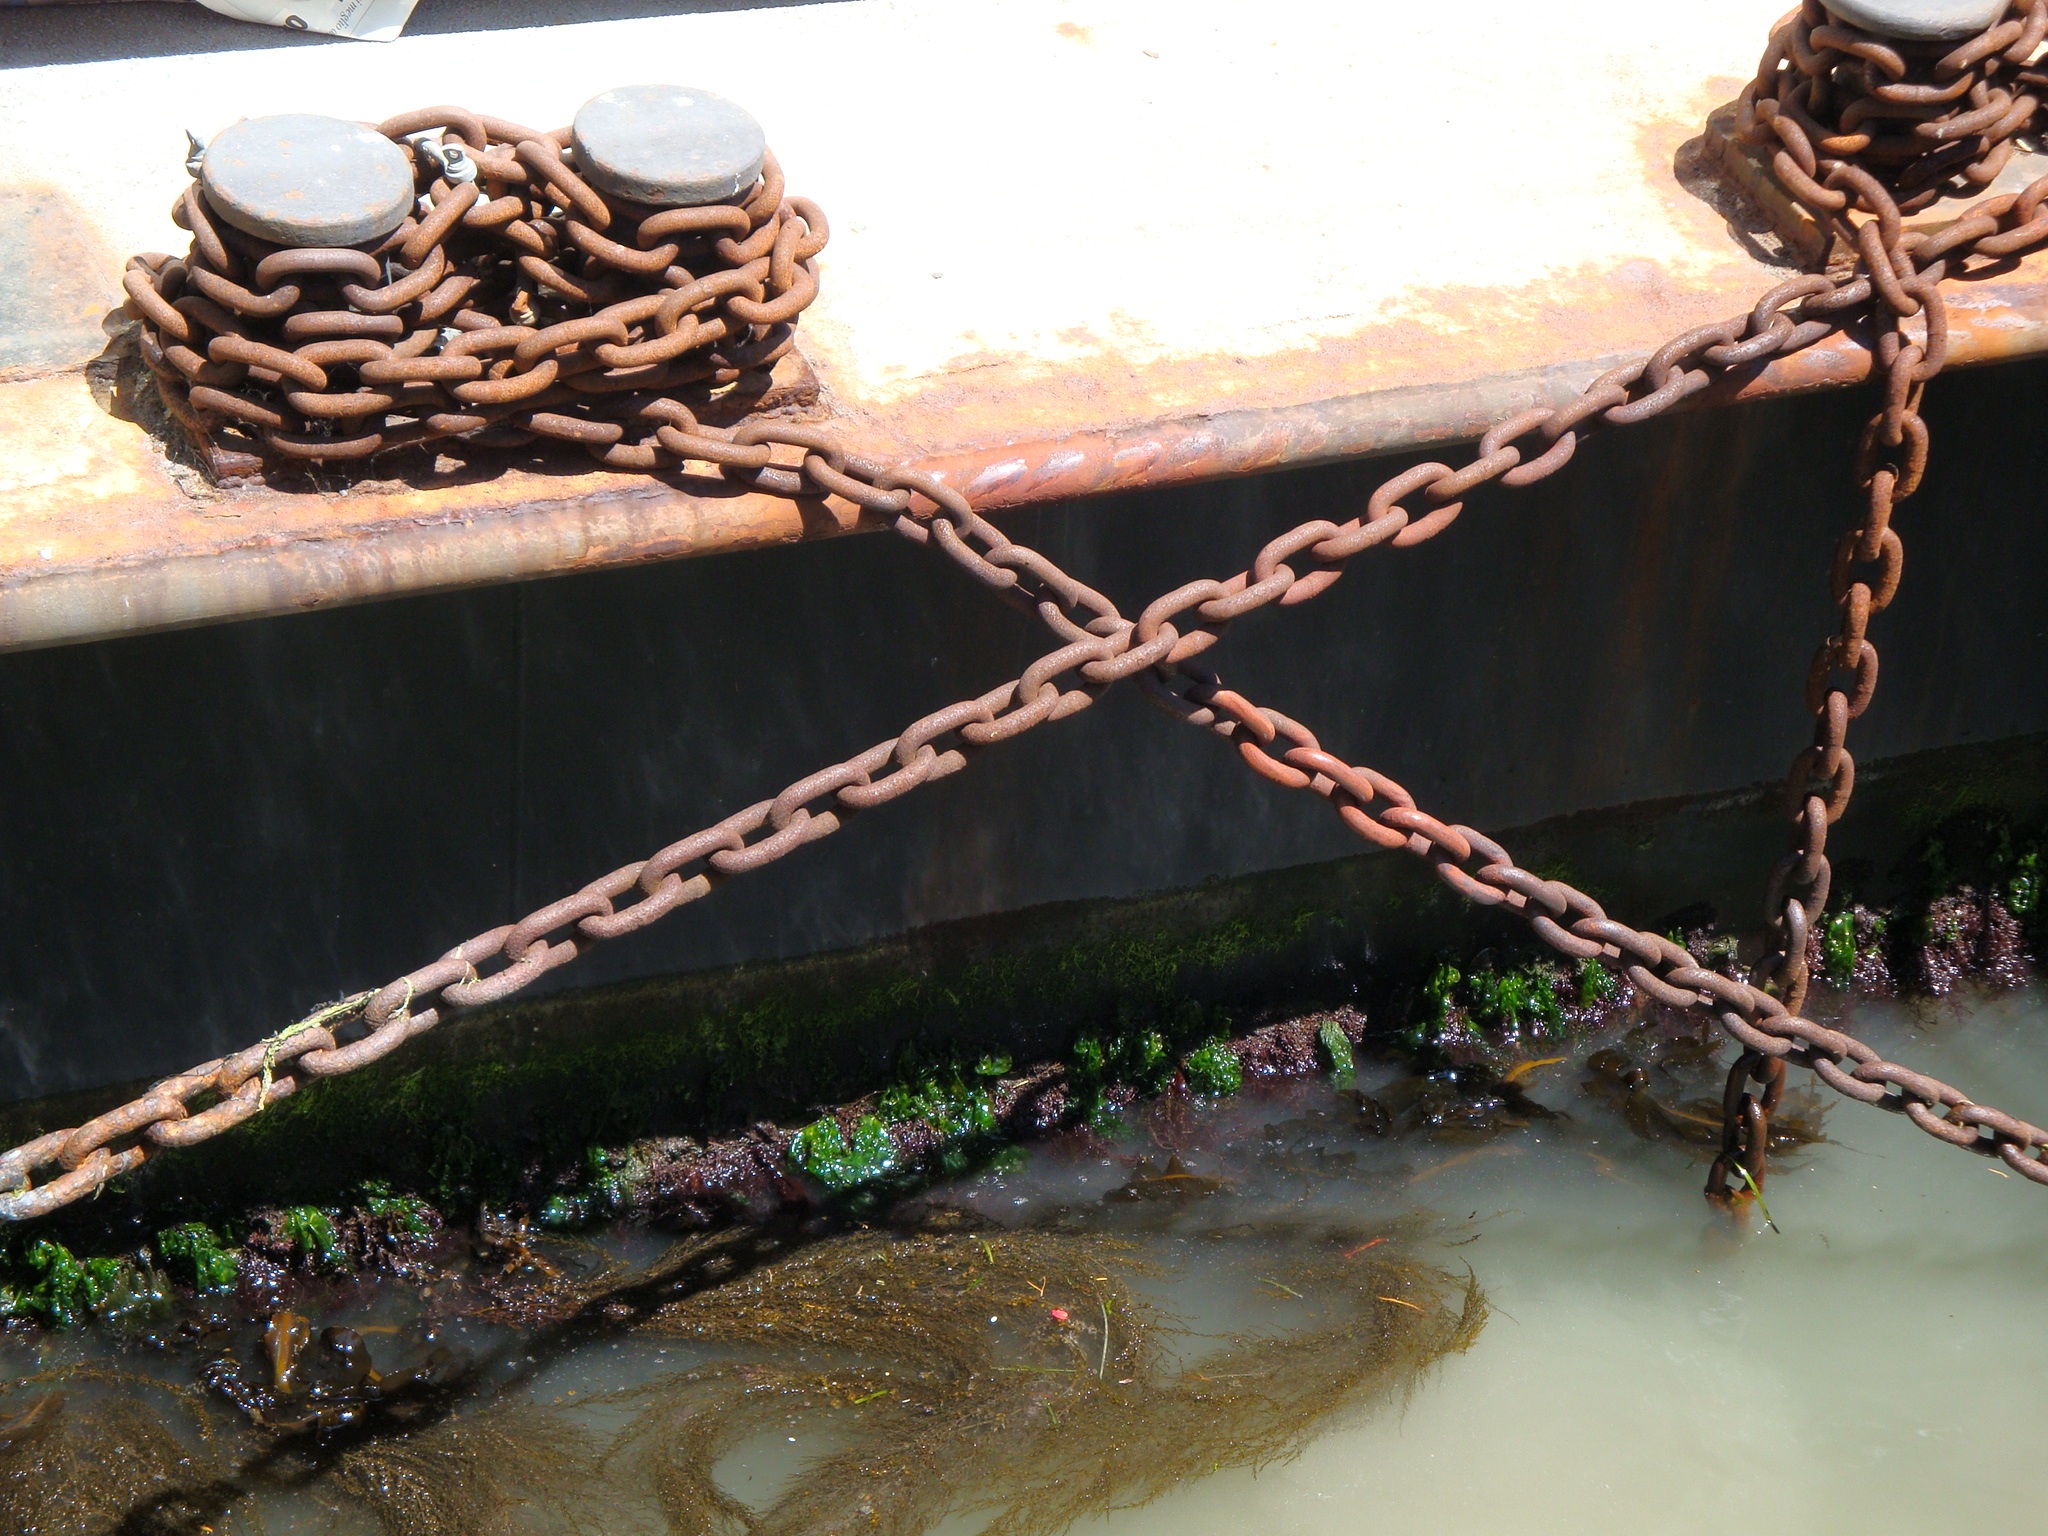
branch, wood, chain, steel, seaweed, iron, stainless